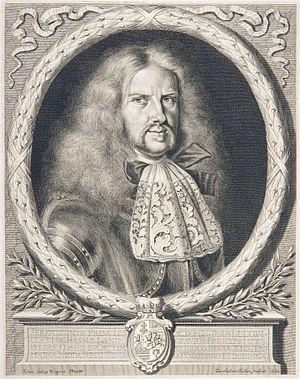
Louis VI, né le 25 janvier 1630 à Darmstadt et mort le 24 avril 1678 dans cette même ville, est landgrave de Hesse-Darmstadt de 1661 à sa mort.